Education in Prizren

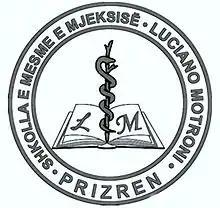
The logo of the "Luciano Motroni" school.

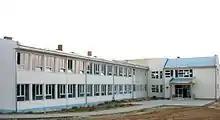
The building of the Luciano Motroni Medical High School.

The medical high school "Luciano Motroni" was created as part of the "Gjon Buzuku" Gymnasium. It was made an independent school by the decision of the municipality on June 30, 1964. In 1990 the final ethnic separation occurred, and students and teachers moved from the school territory for political reasons. After the Kosovo War (October 16, 1999), Albanians moved back to the school. Besides the Albanian language, the lectures in the "Luciano Motroni" school were held in the Bosnian and Turkish language. Now the medical school "Luciano Motroni" teaches classes in these fields: